Fuwayrit

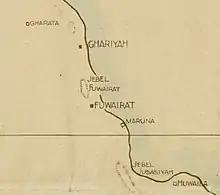
Fuwayrit depicted on a 1933 sketch map of the Qatar Peninsula

According to anthropological fieldwork in 1950, it was estimated that approximately 600 tents belonging to the Bu Kuwara tribe stood in the area.